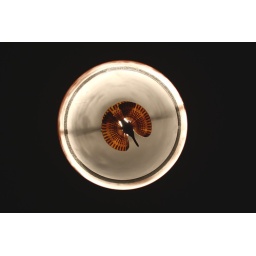
in fact it is only a floor lamp and hanging on her decorative bird